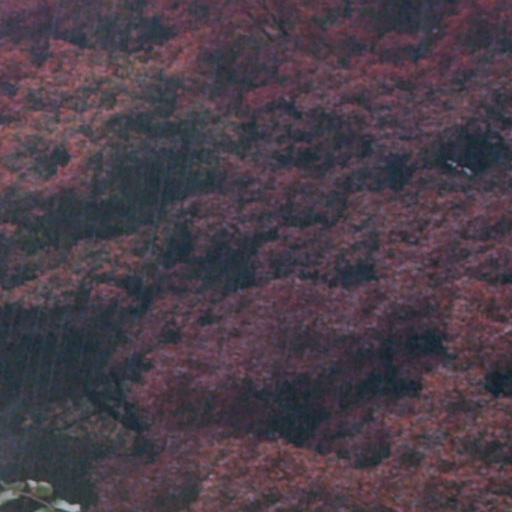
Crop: cassava